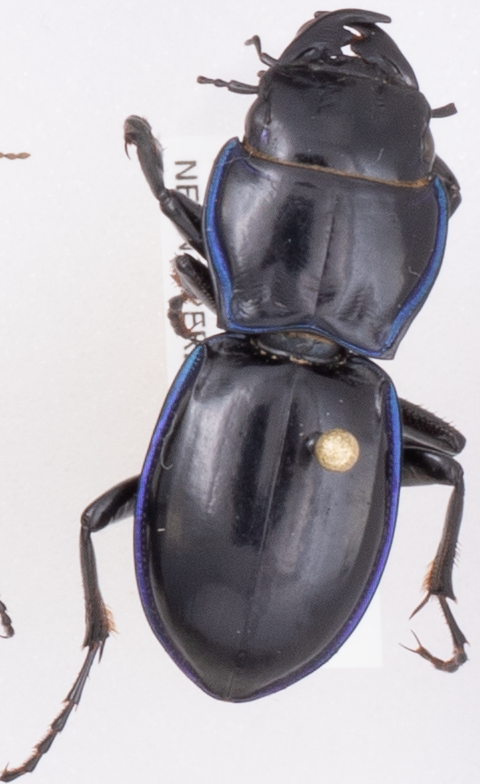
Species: Pasimachus elongatus
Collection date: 2018-07-19
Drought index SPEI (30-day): -0.9
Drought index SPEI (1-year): -0.1
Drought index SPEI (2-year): -0.46